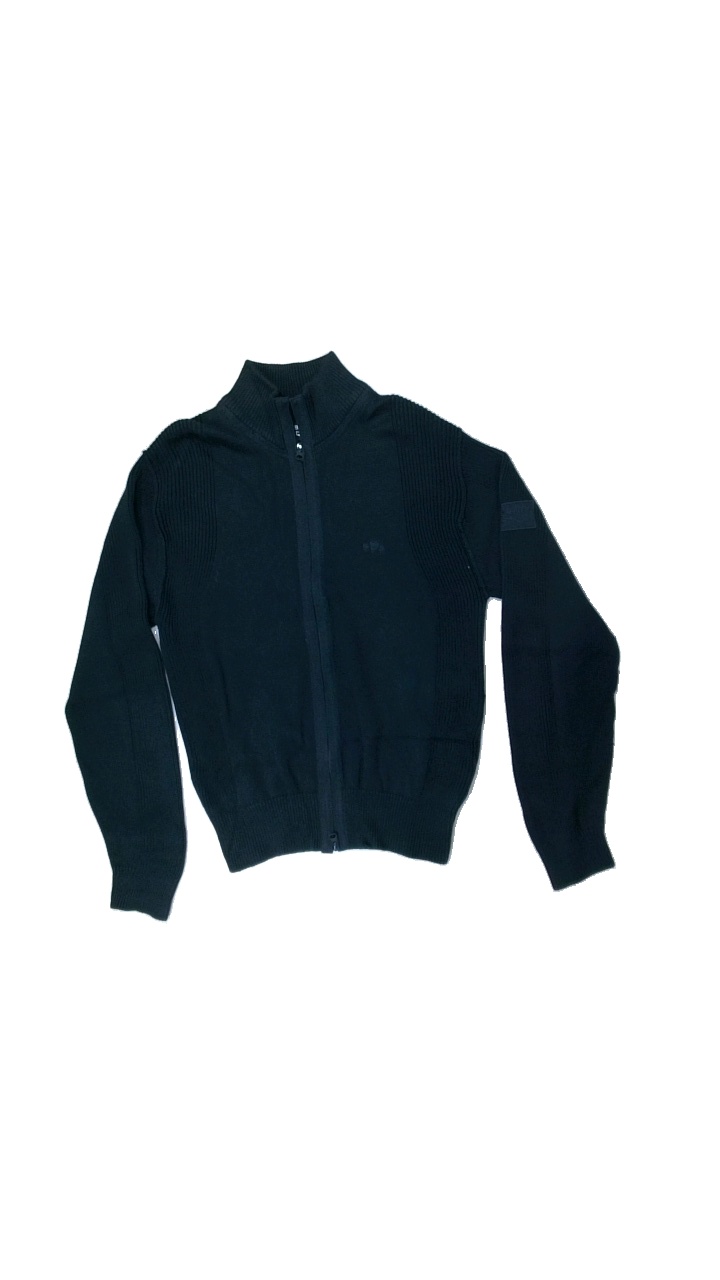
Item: Jacket (Men)
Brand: Swedemount
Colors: Blue
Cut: Regular
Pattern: Logo print
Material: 100%cotton
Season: Winter
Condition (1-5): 3
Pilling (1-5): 4
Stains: Minor
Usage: Export
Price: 50-100